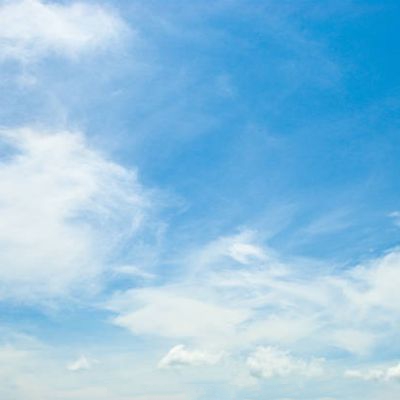
Cloud type: Cirrostratus (Cs)